List of vegetarian and vegan companies

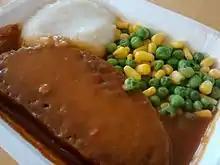
An Amy's Kitchen veggie loaf with mashed potatoes and vegetables

This is a list of vegetarian and vegan companies that do not use animal products or animal-based products in their goods. Such companies include food manufacturers and cosmetics companies, among others.